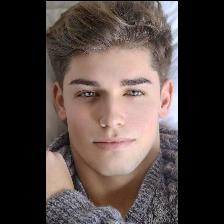
Label: Human